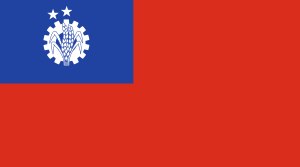
Burmas flag
Burmas flag, 1974-2010.
Burmas flag blev indført 21. oktober 2010, og er i størrelsesforhold 5:9. Flaget blev indført i forbindelse med grundlovsrevisionen der foregik på tiden. Det består af tre striber i gult, grønt og rødt, og en hvid, femtakked stjerne i flaggets centrum. Stribene symboliserer henholdsvis solidaritet, fred, frodig natur og rolighed, og mod og beslutsomhed. Den hvide stjerne i flaggets centrum symboliserer viktigheden af landets union.